Osteochondritis dissecans

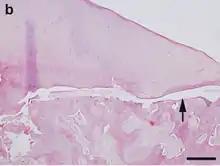
Pathological specimen from a sow— the arrow points to a fracture in the lateral epicondyle of the humerus.Hematoxylin and eosin staining. Bar = 200 μm.

OCD also is found in animals, and is of particular concern in horses, as there may be a hereditary component in some horse breeds. Feeding for forced growth and selective breeding for increased size are also factors. OCD has also been studied in other animals—mainly dogs, especially the German Shepherd—where it is a common primary cause of elbow dysplasia in medium-large breeds.